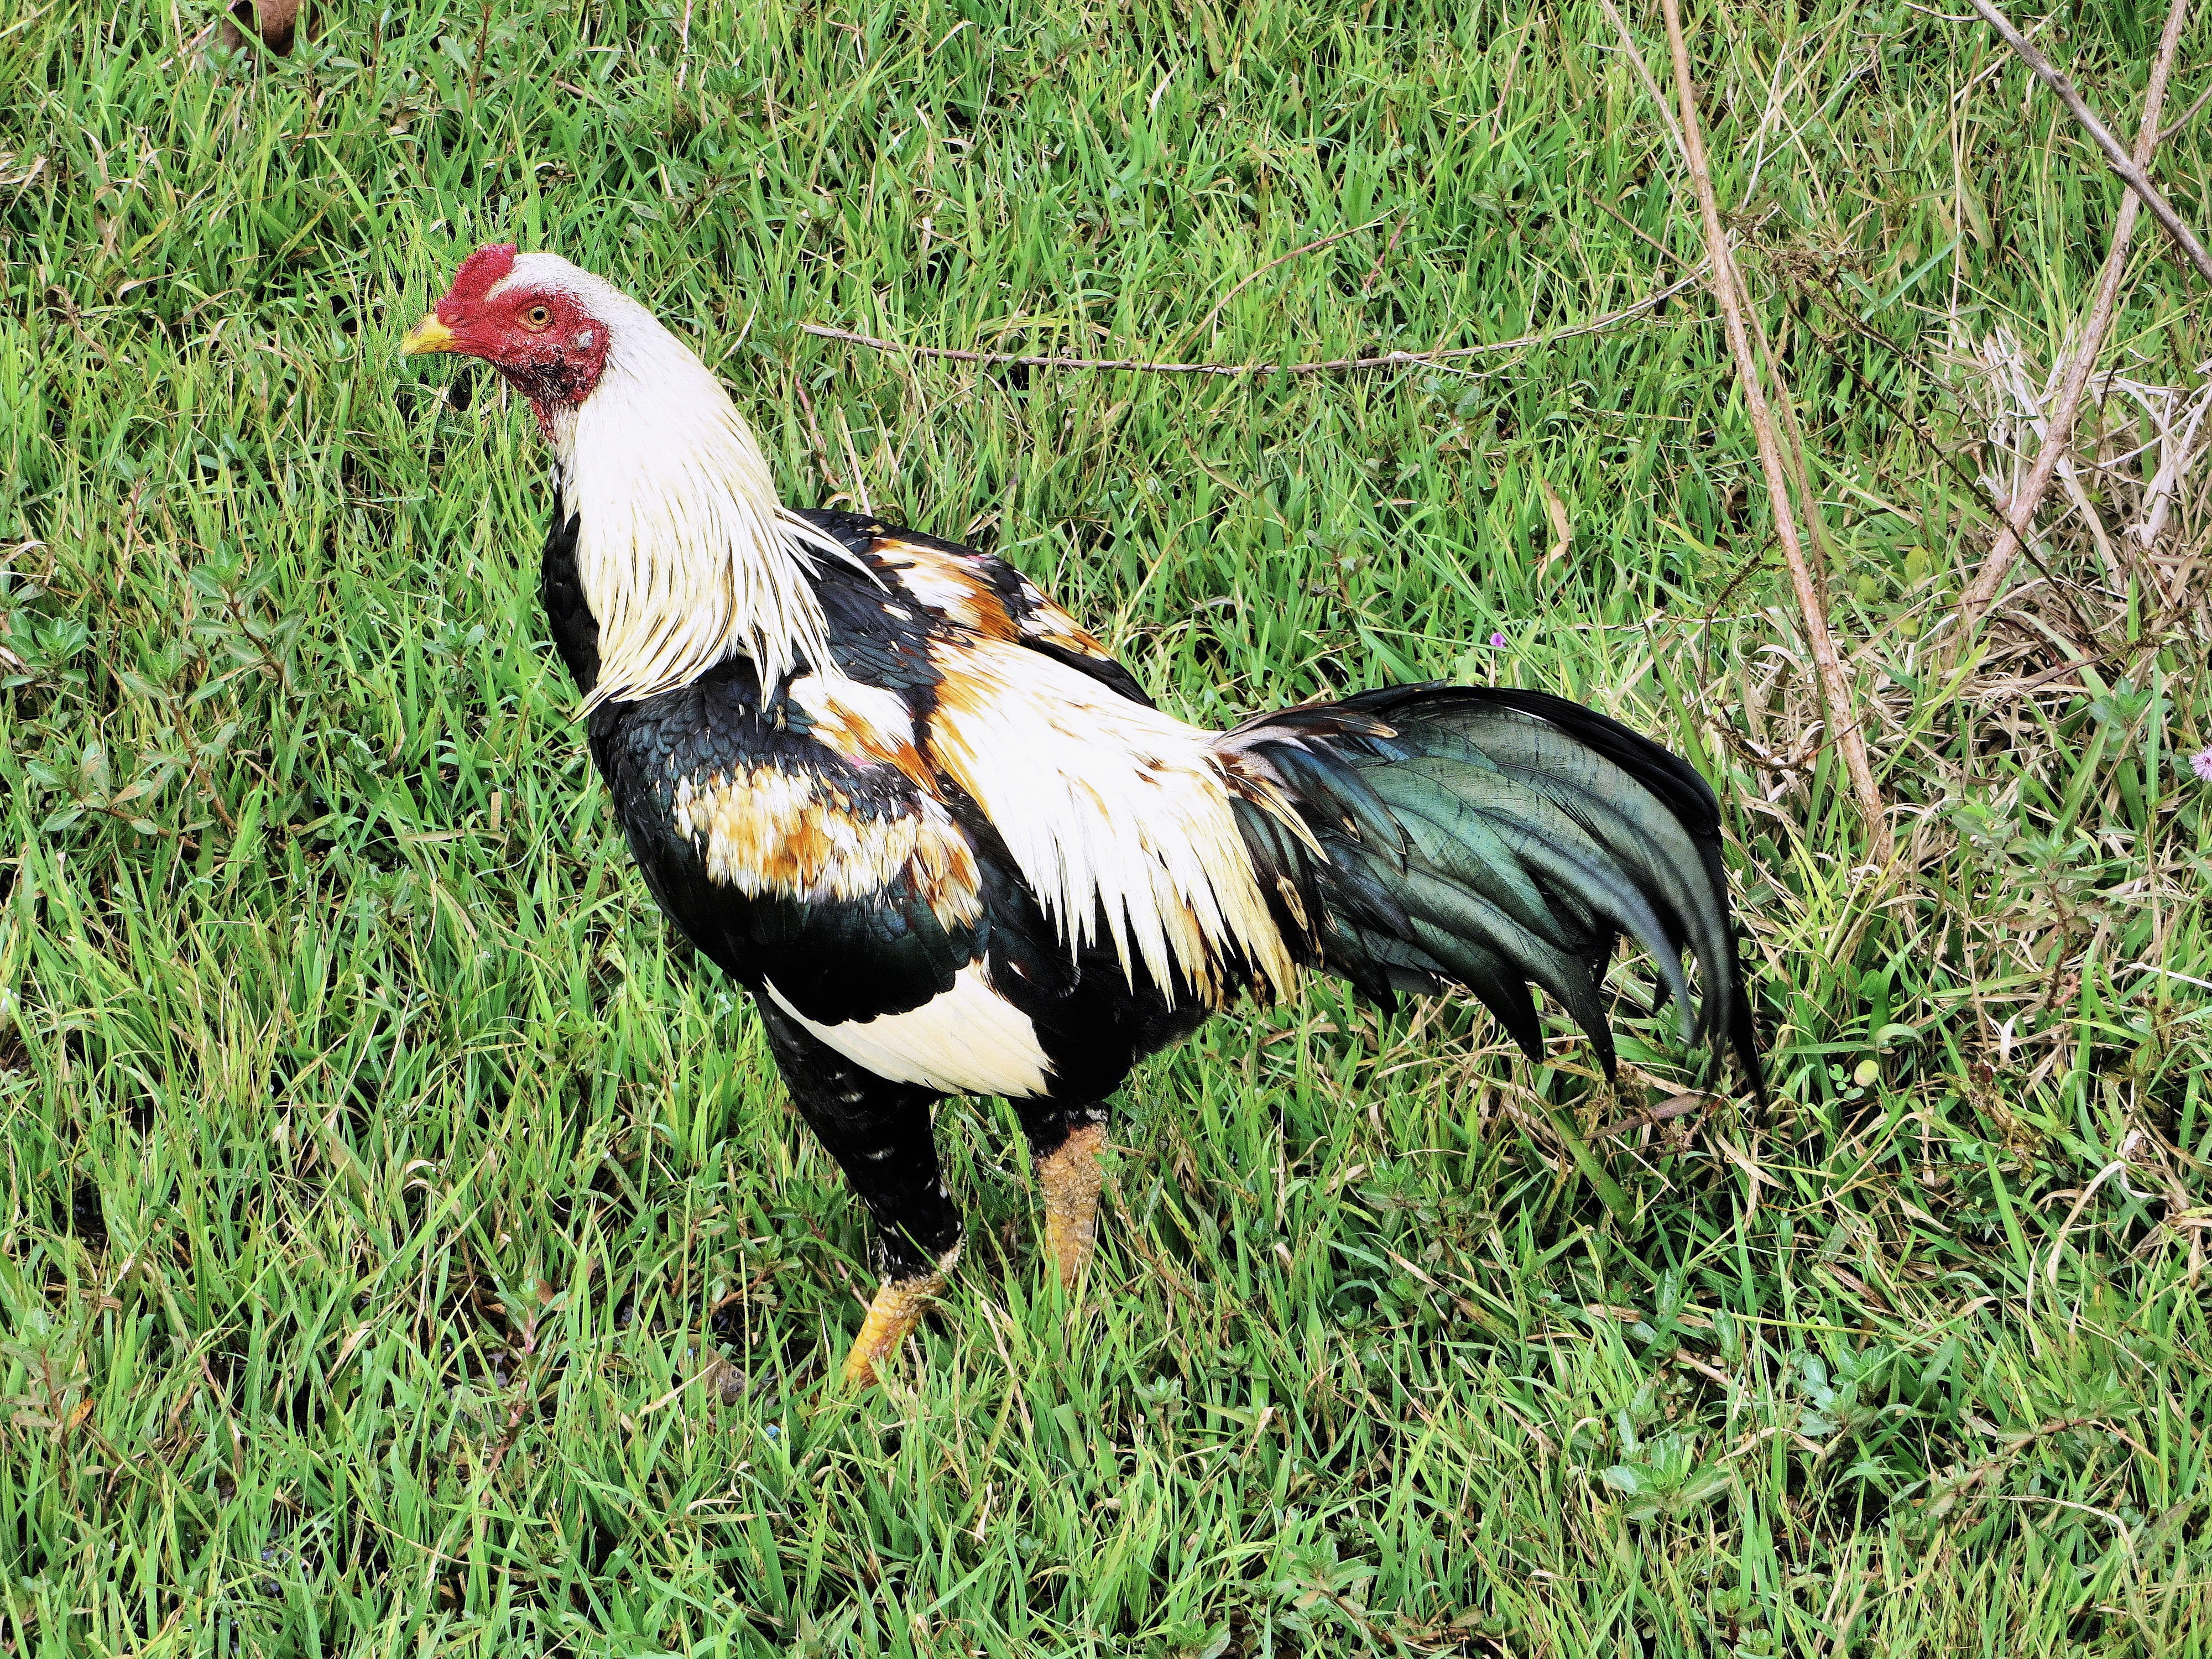
grass, bird, prairie, animal, wildlife, beak, backyard, chicken, fowl, fauna, rooster, poultry, cock, galliformes, vertebrate, china, combat, phasianidae, pugnacious